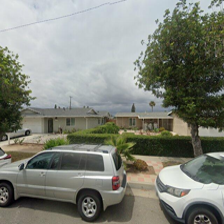
Label: streetView